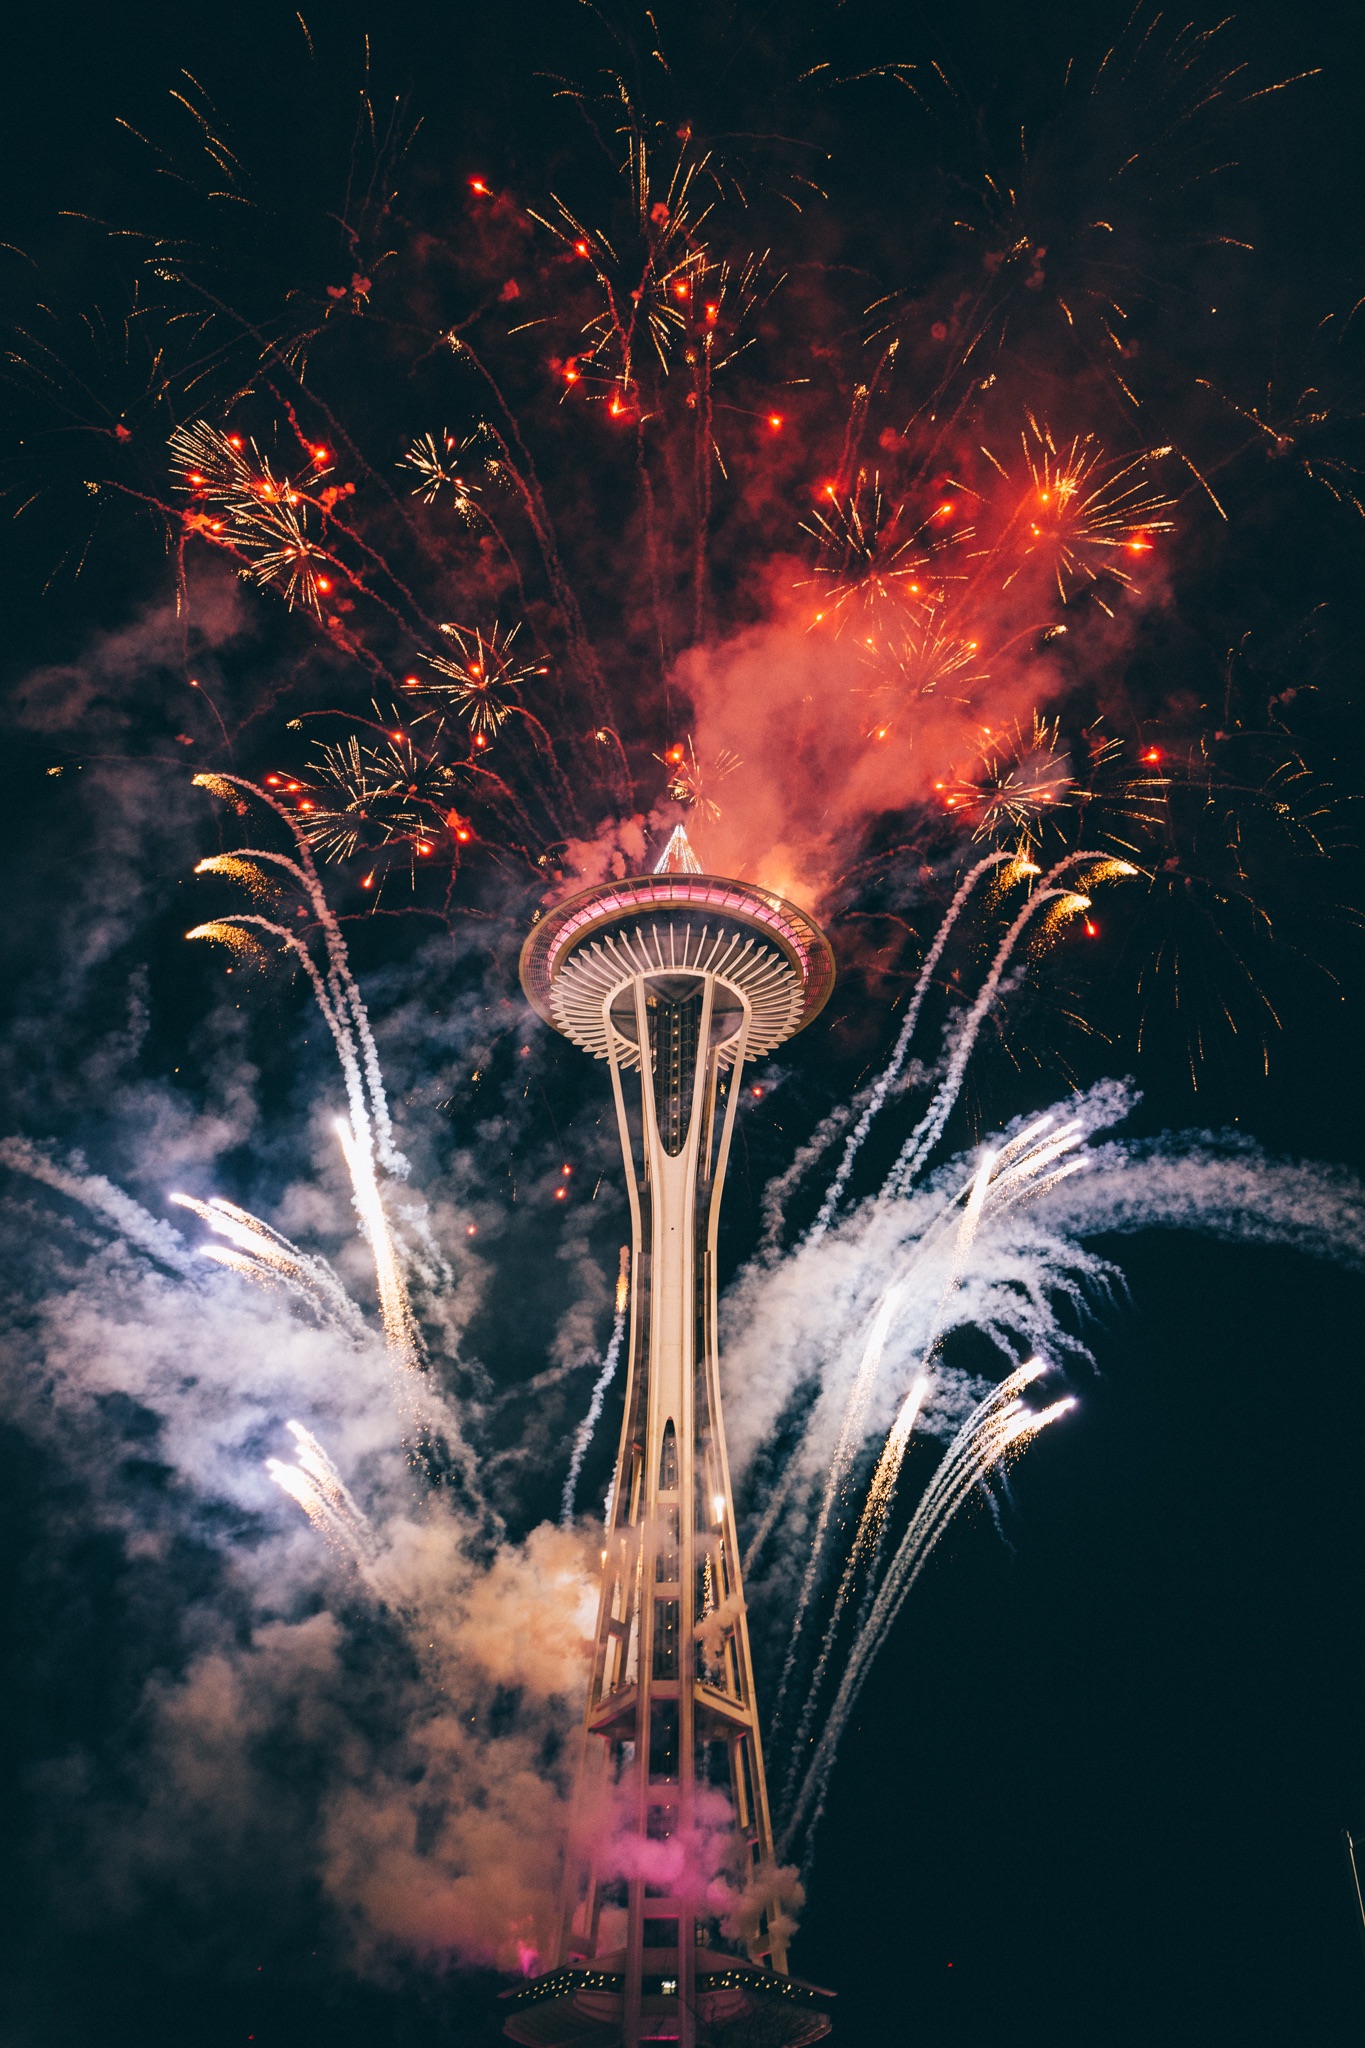
night, recreation, sparkler, firework, celebration, darkness, celebrate, space needle, fireworks, event, outdoor recreation